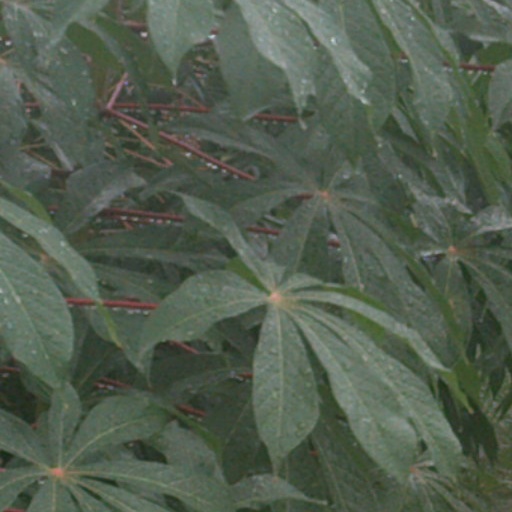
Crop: cassava